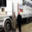
Label: truck